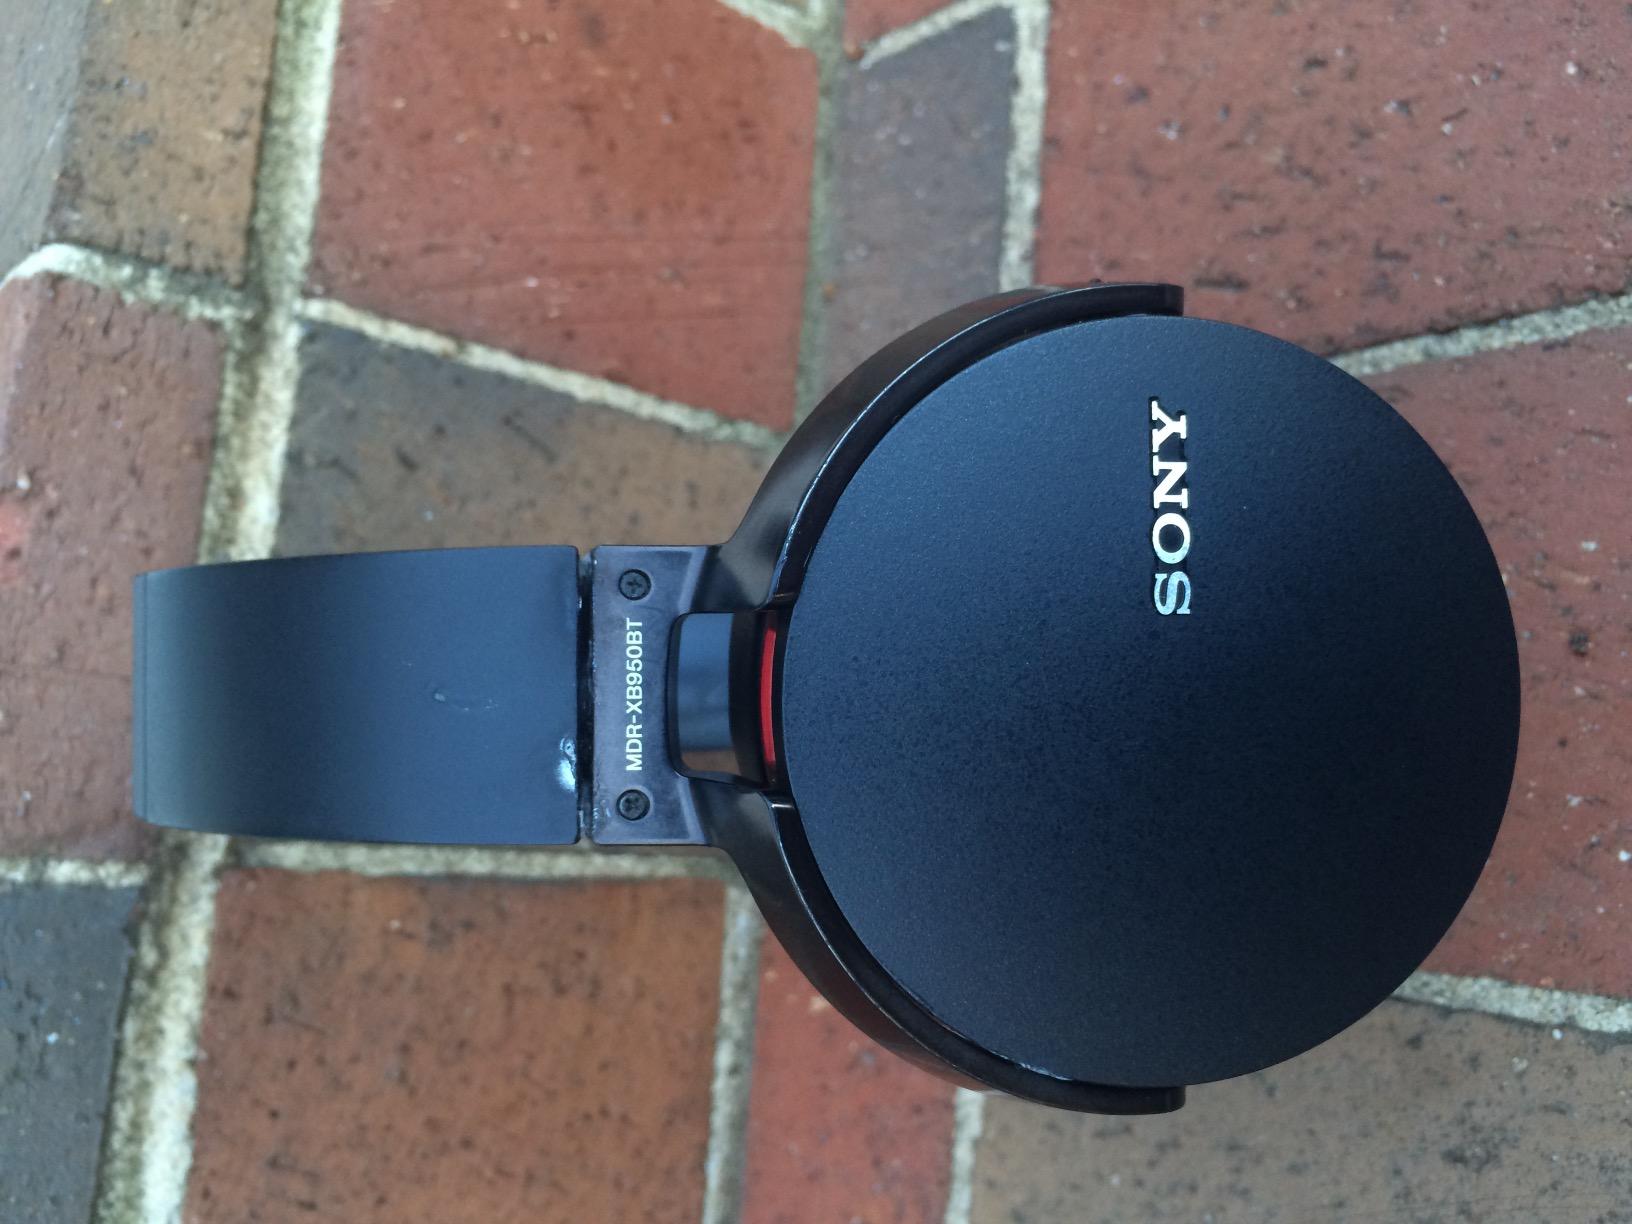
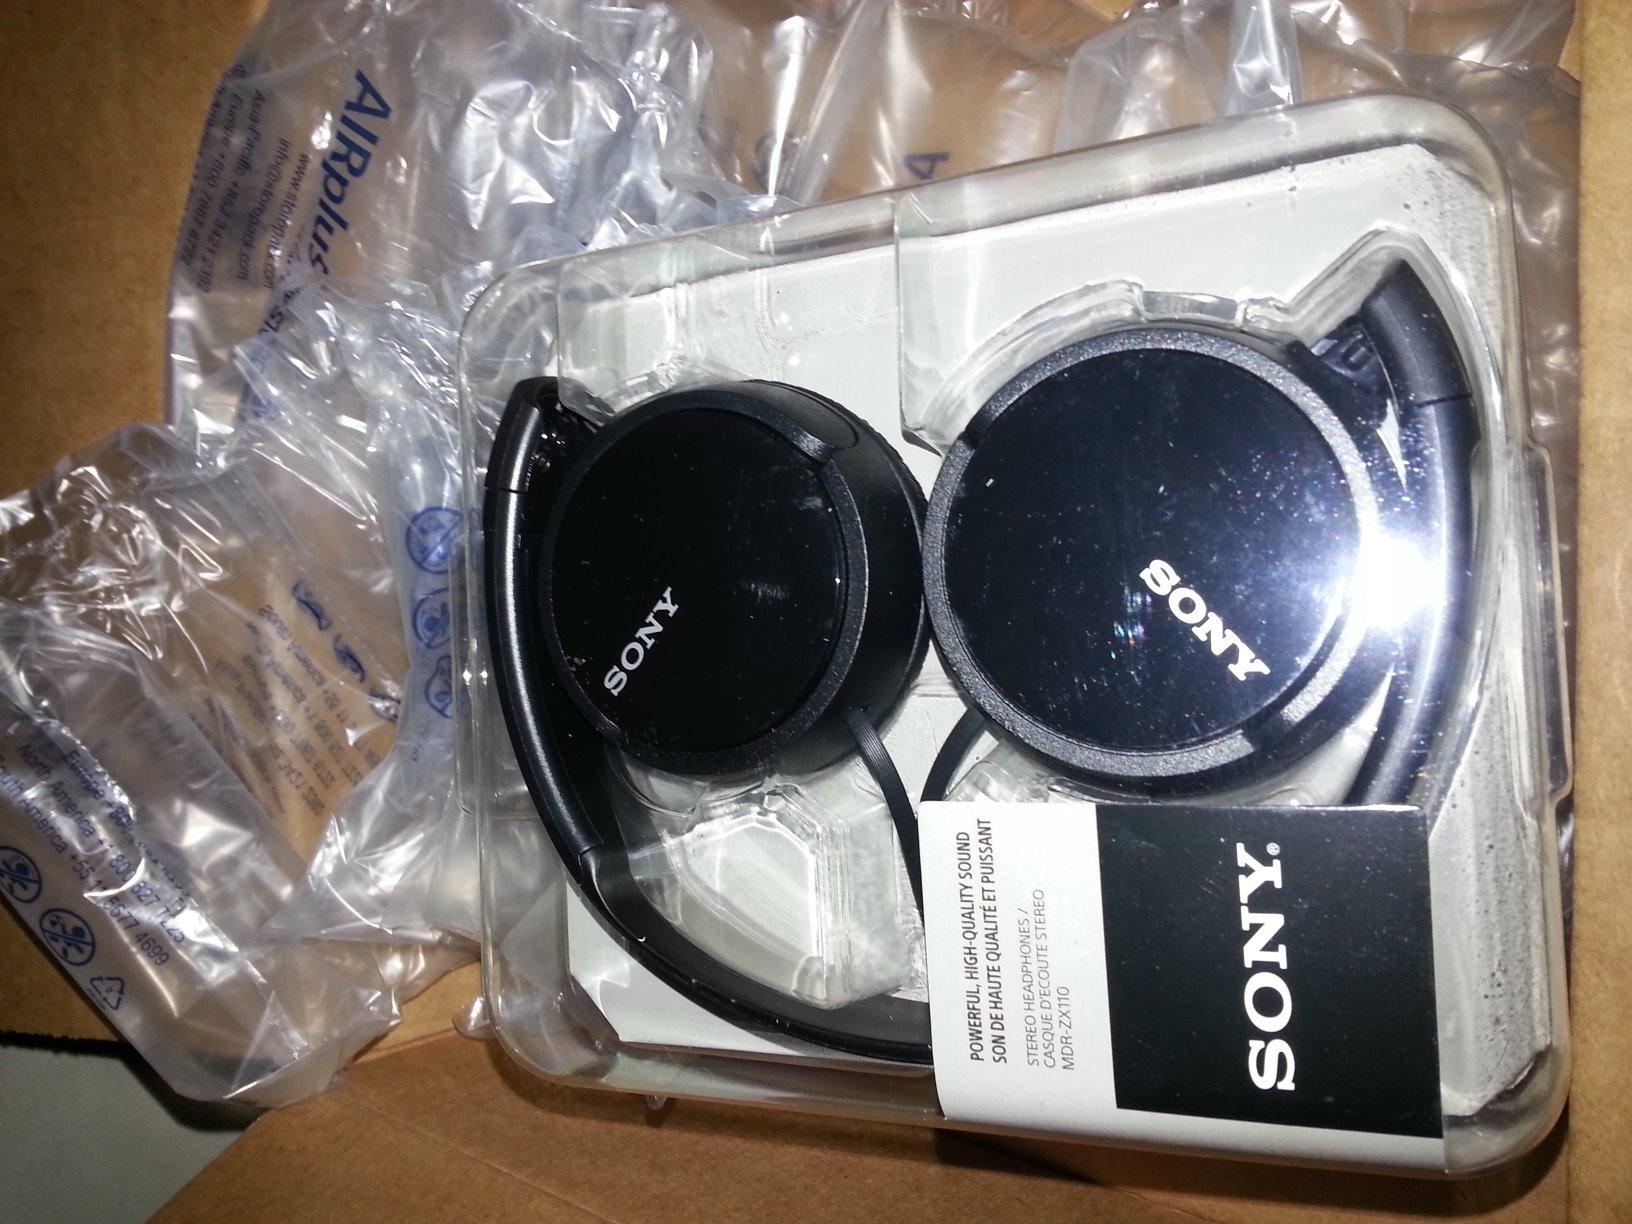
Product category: headphones
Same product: no